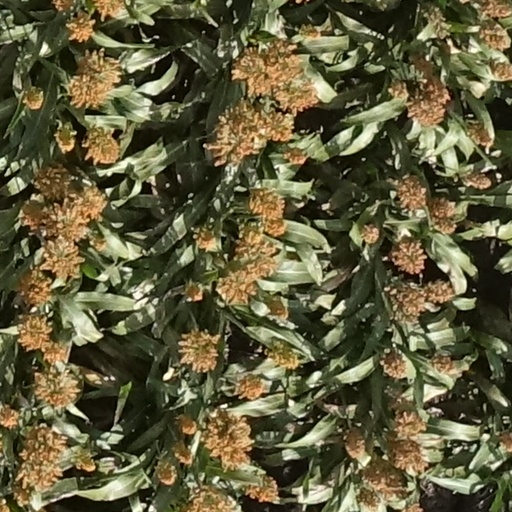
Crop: sorghum